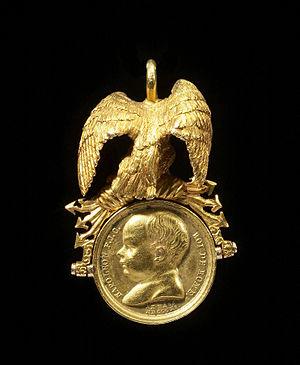
André Galle, né à Saint-Étienne la 27 mai 1761 et mort à Paris le 21 décembre 1844, est un graveur français. Il est également connu pour être l'inventeur de la chaîne à maillons avec engrenage, qu'il a breveté en 1829. Il est également l'arrière-grand-oncle du bibliophile et érudit lyonnais Léon Galle.